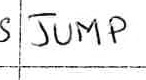
Label: jump